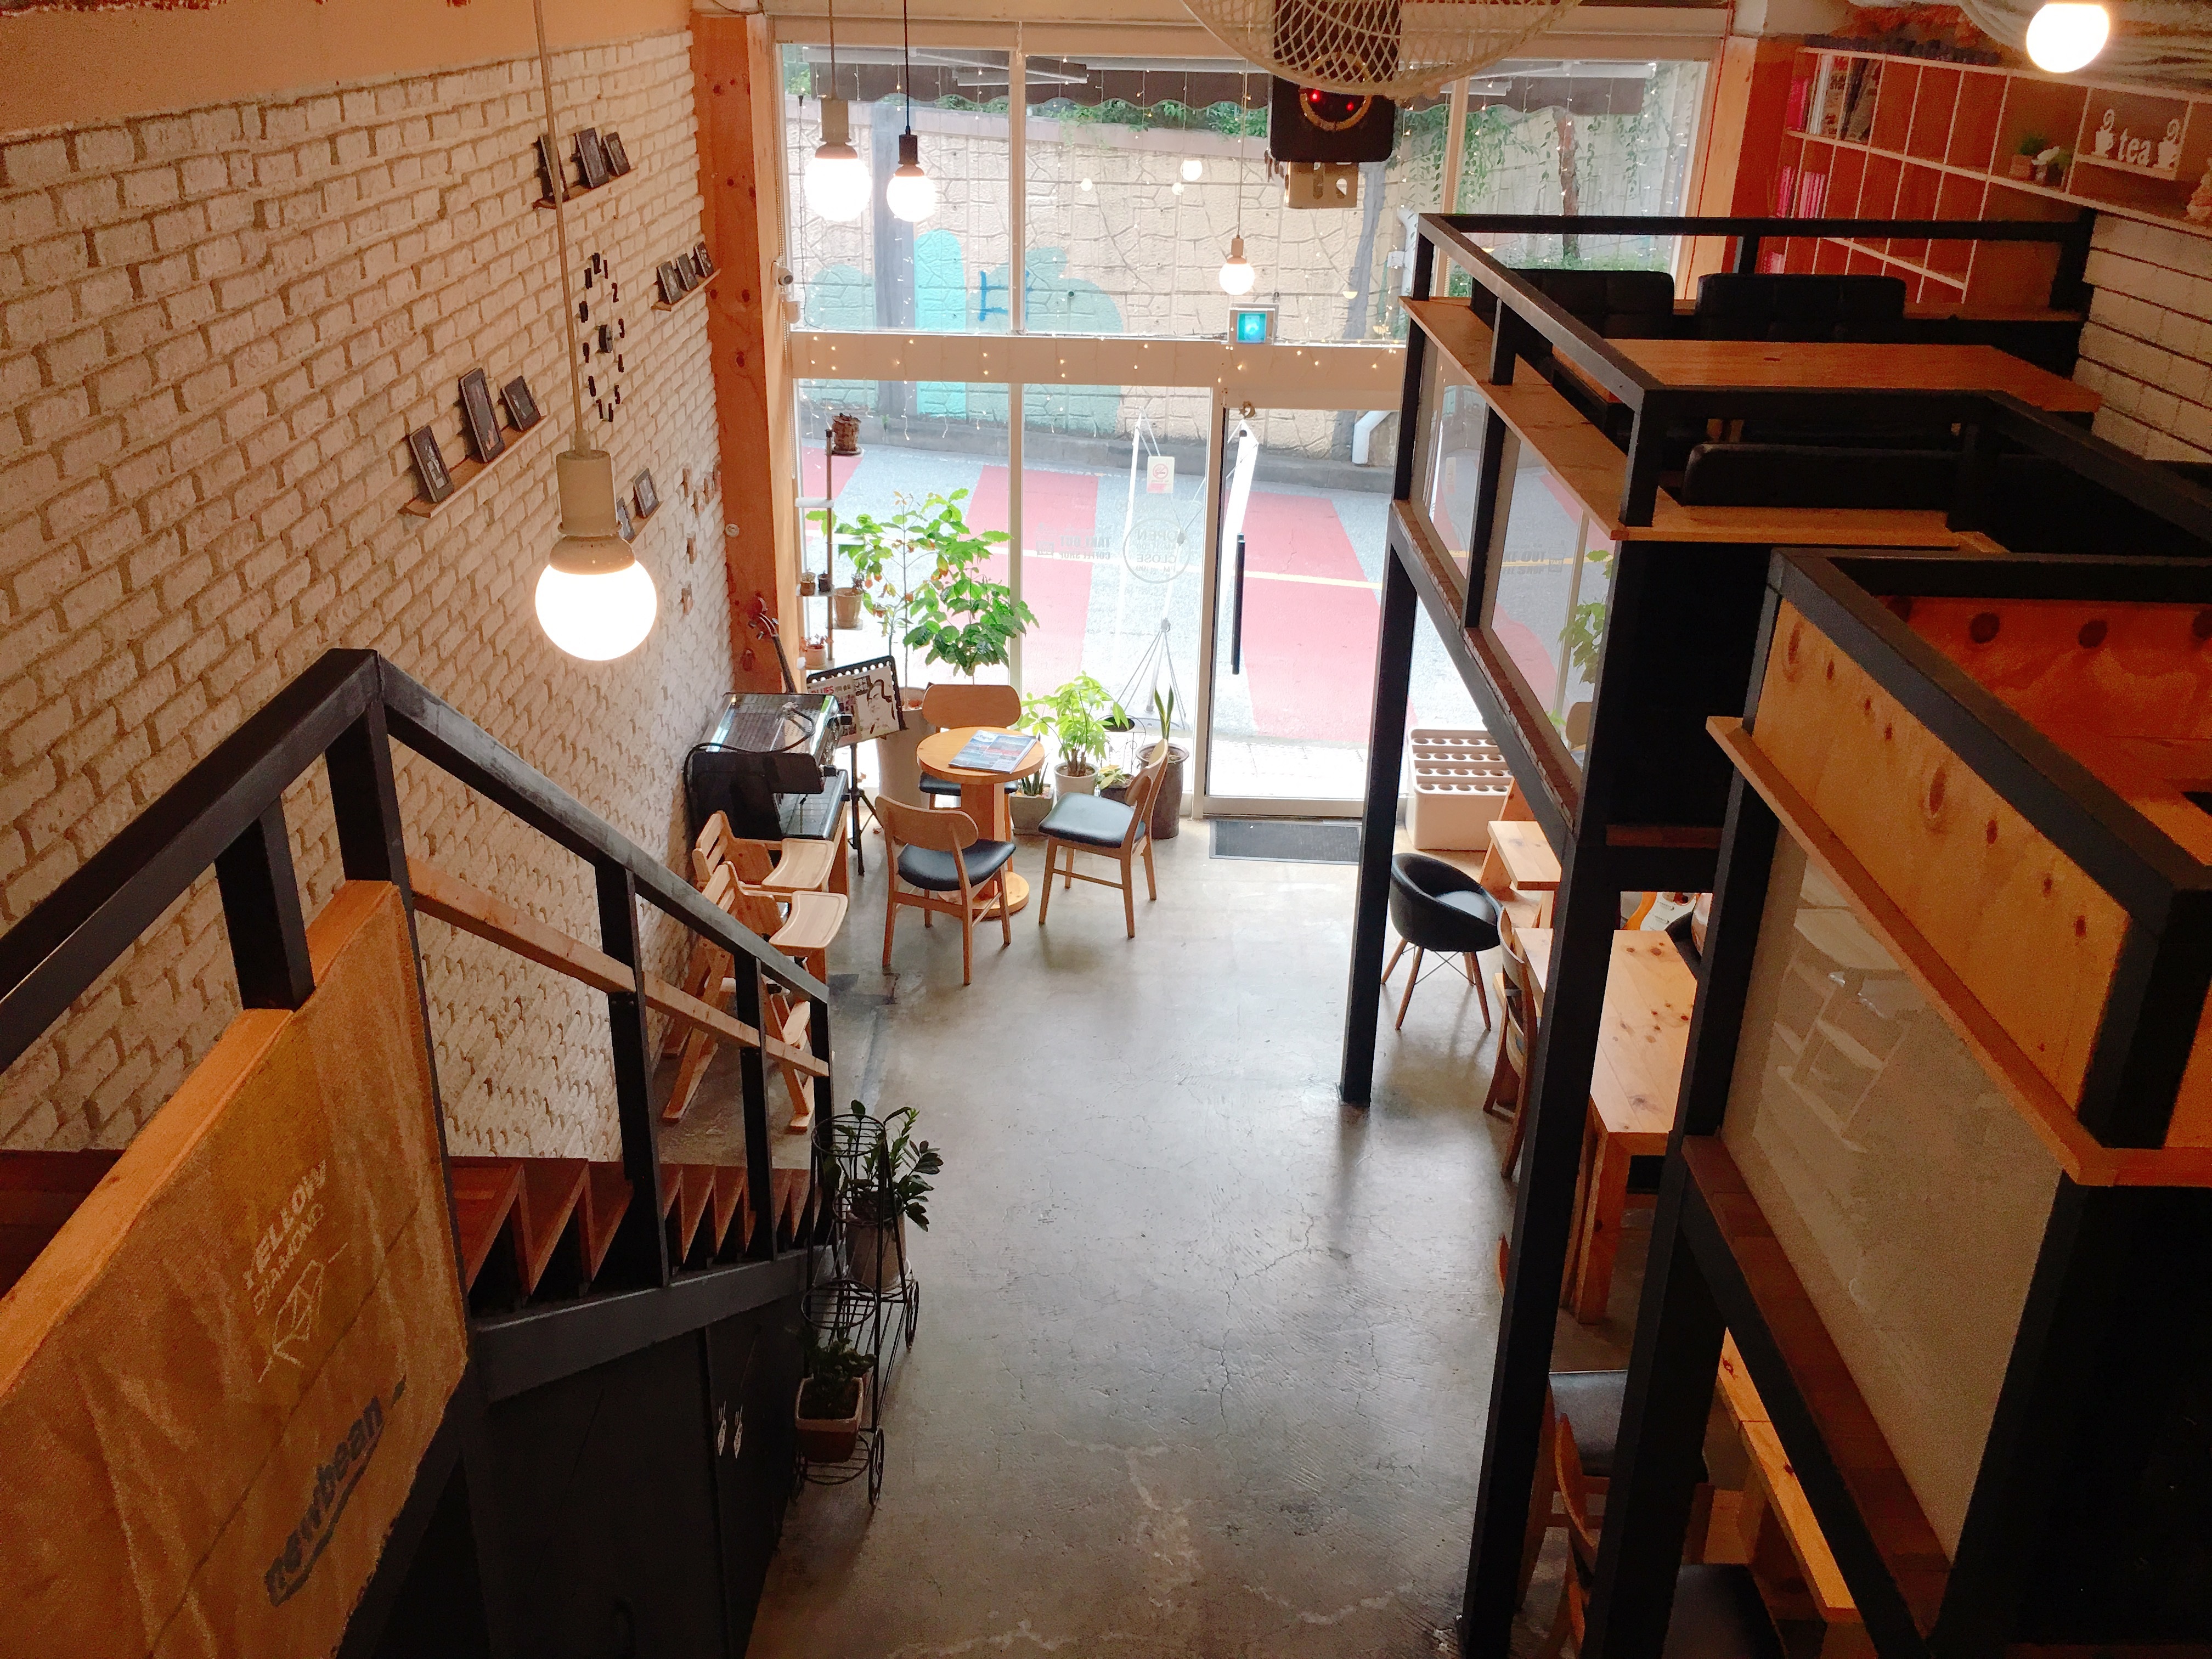
cafe, coffee, wood, stair, house, floor, interior, building, restaurant, home, cottage, kitchen, property, room, apartment, interior design, design, estate